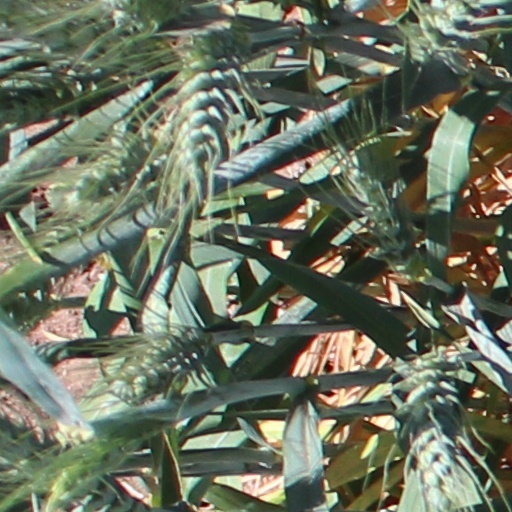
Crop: wheat